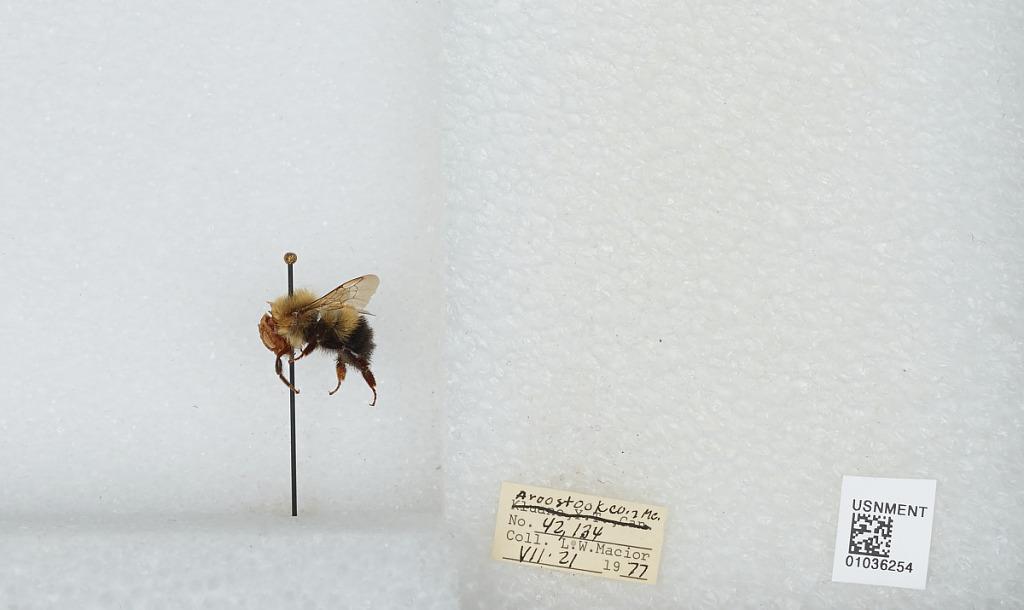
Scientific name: Bombus (Pyrobombus) vagans vagans Smith
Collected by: L. Macior
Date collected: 1977-7-21
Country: United States
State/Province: Maine
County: Aroostook
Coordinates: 46.65, -68.58